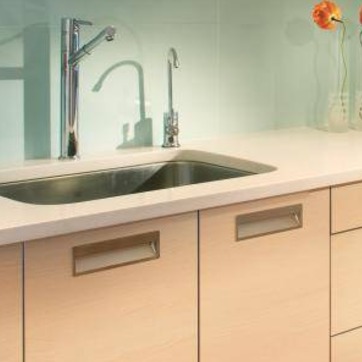
Material: metal